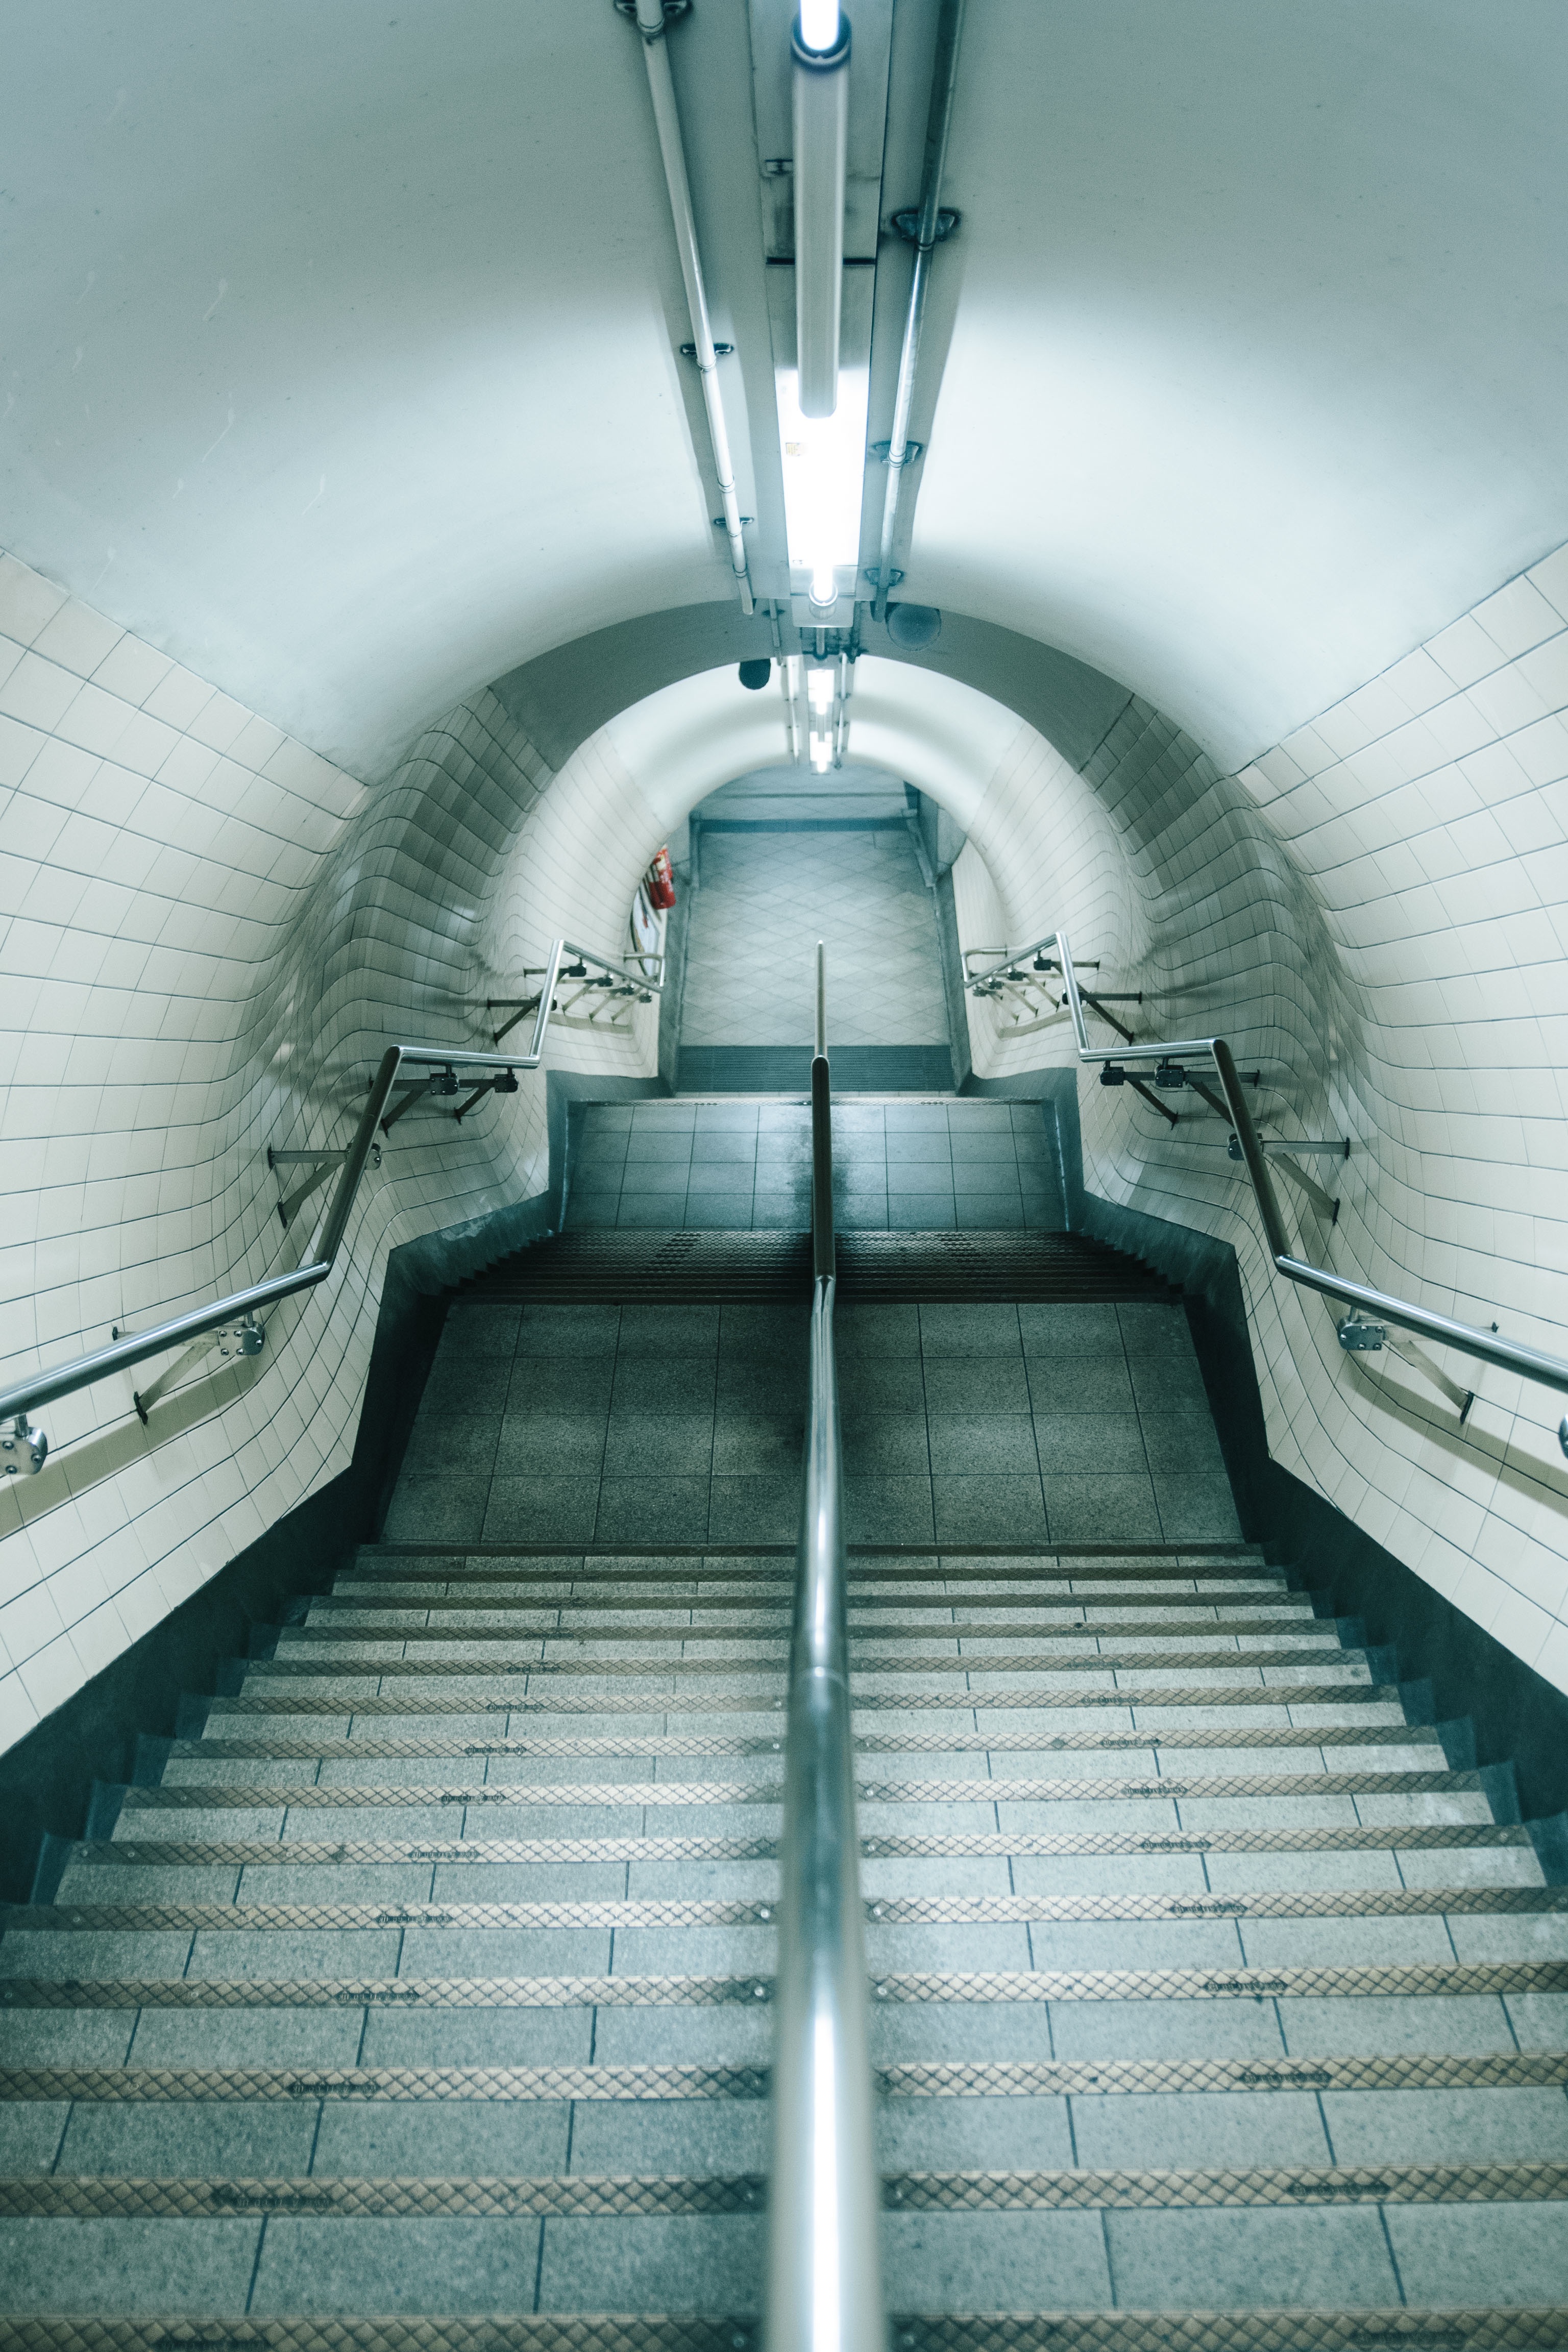
light, architecture, stair, steps, subway, underground, transport, line, tile, lighting, public transport, strip light, symmetry, daylighting